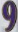
Number: 9